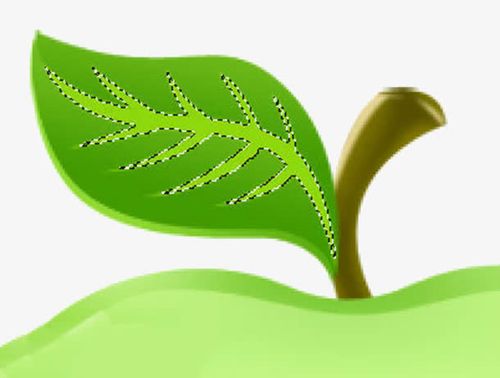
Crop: apple
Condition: healthy